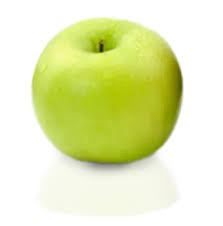
Label: Apple